Question: Please indicate a possible affordance area of drag_suitcase that can be used for holding
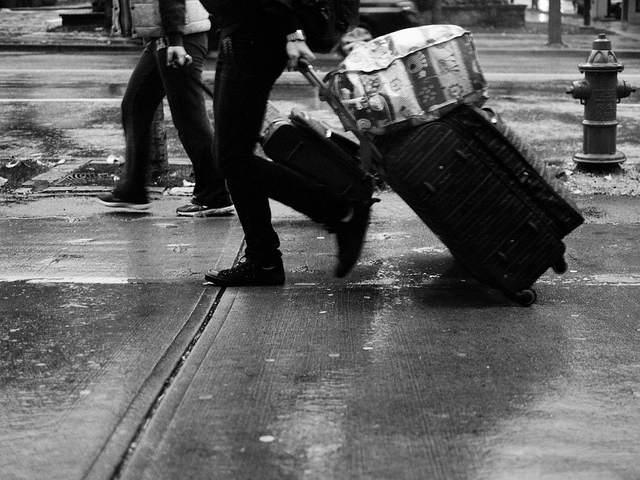
Answer: [291.5, 40, 322.5, 86]